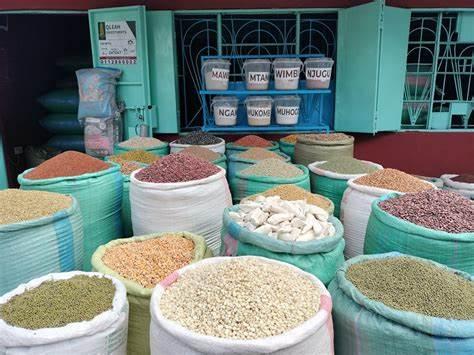
Duka la mbegu za kilimo  magunia yapo mengi yenye rangi tofauti. Kila gunia lina bidhaa zake. Ni dukani  Kuna karanga, mahindi, maharage, tende, mihogo nakadhalika. Duka hili limesheheni mbegu mbalimbali ambazo hutumika katika kilimo.